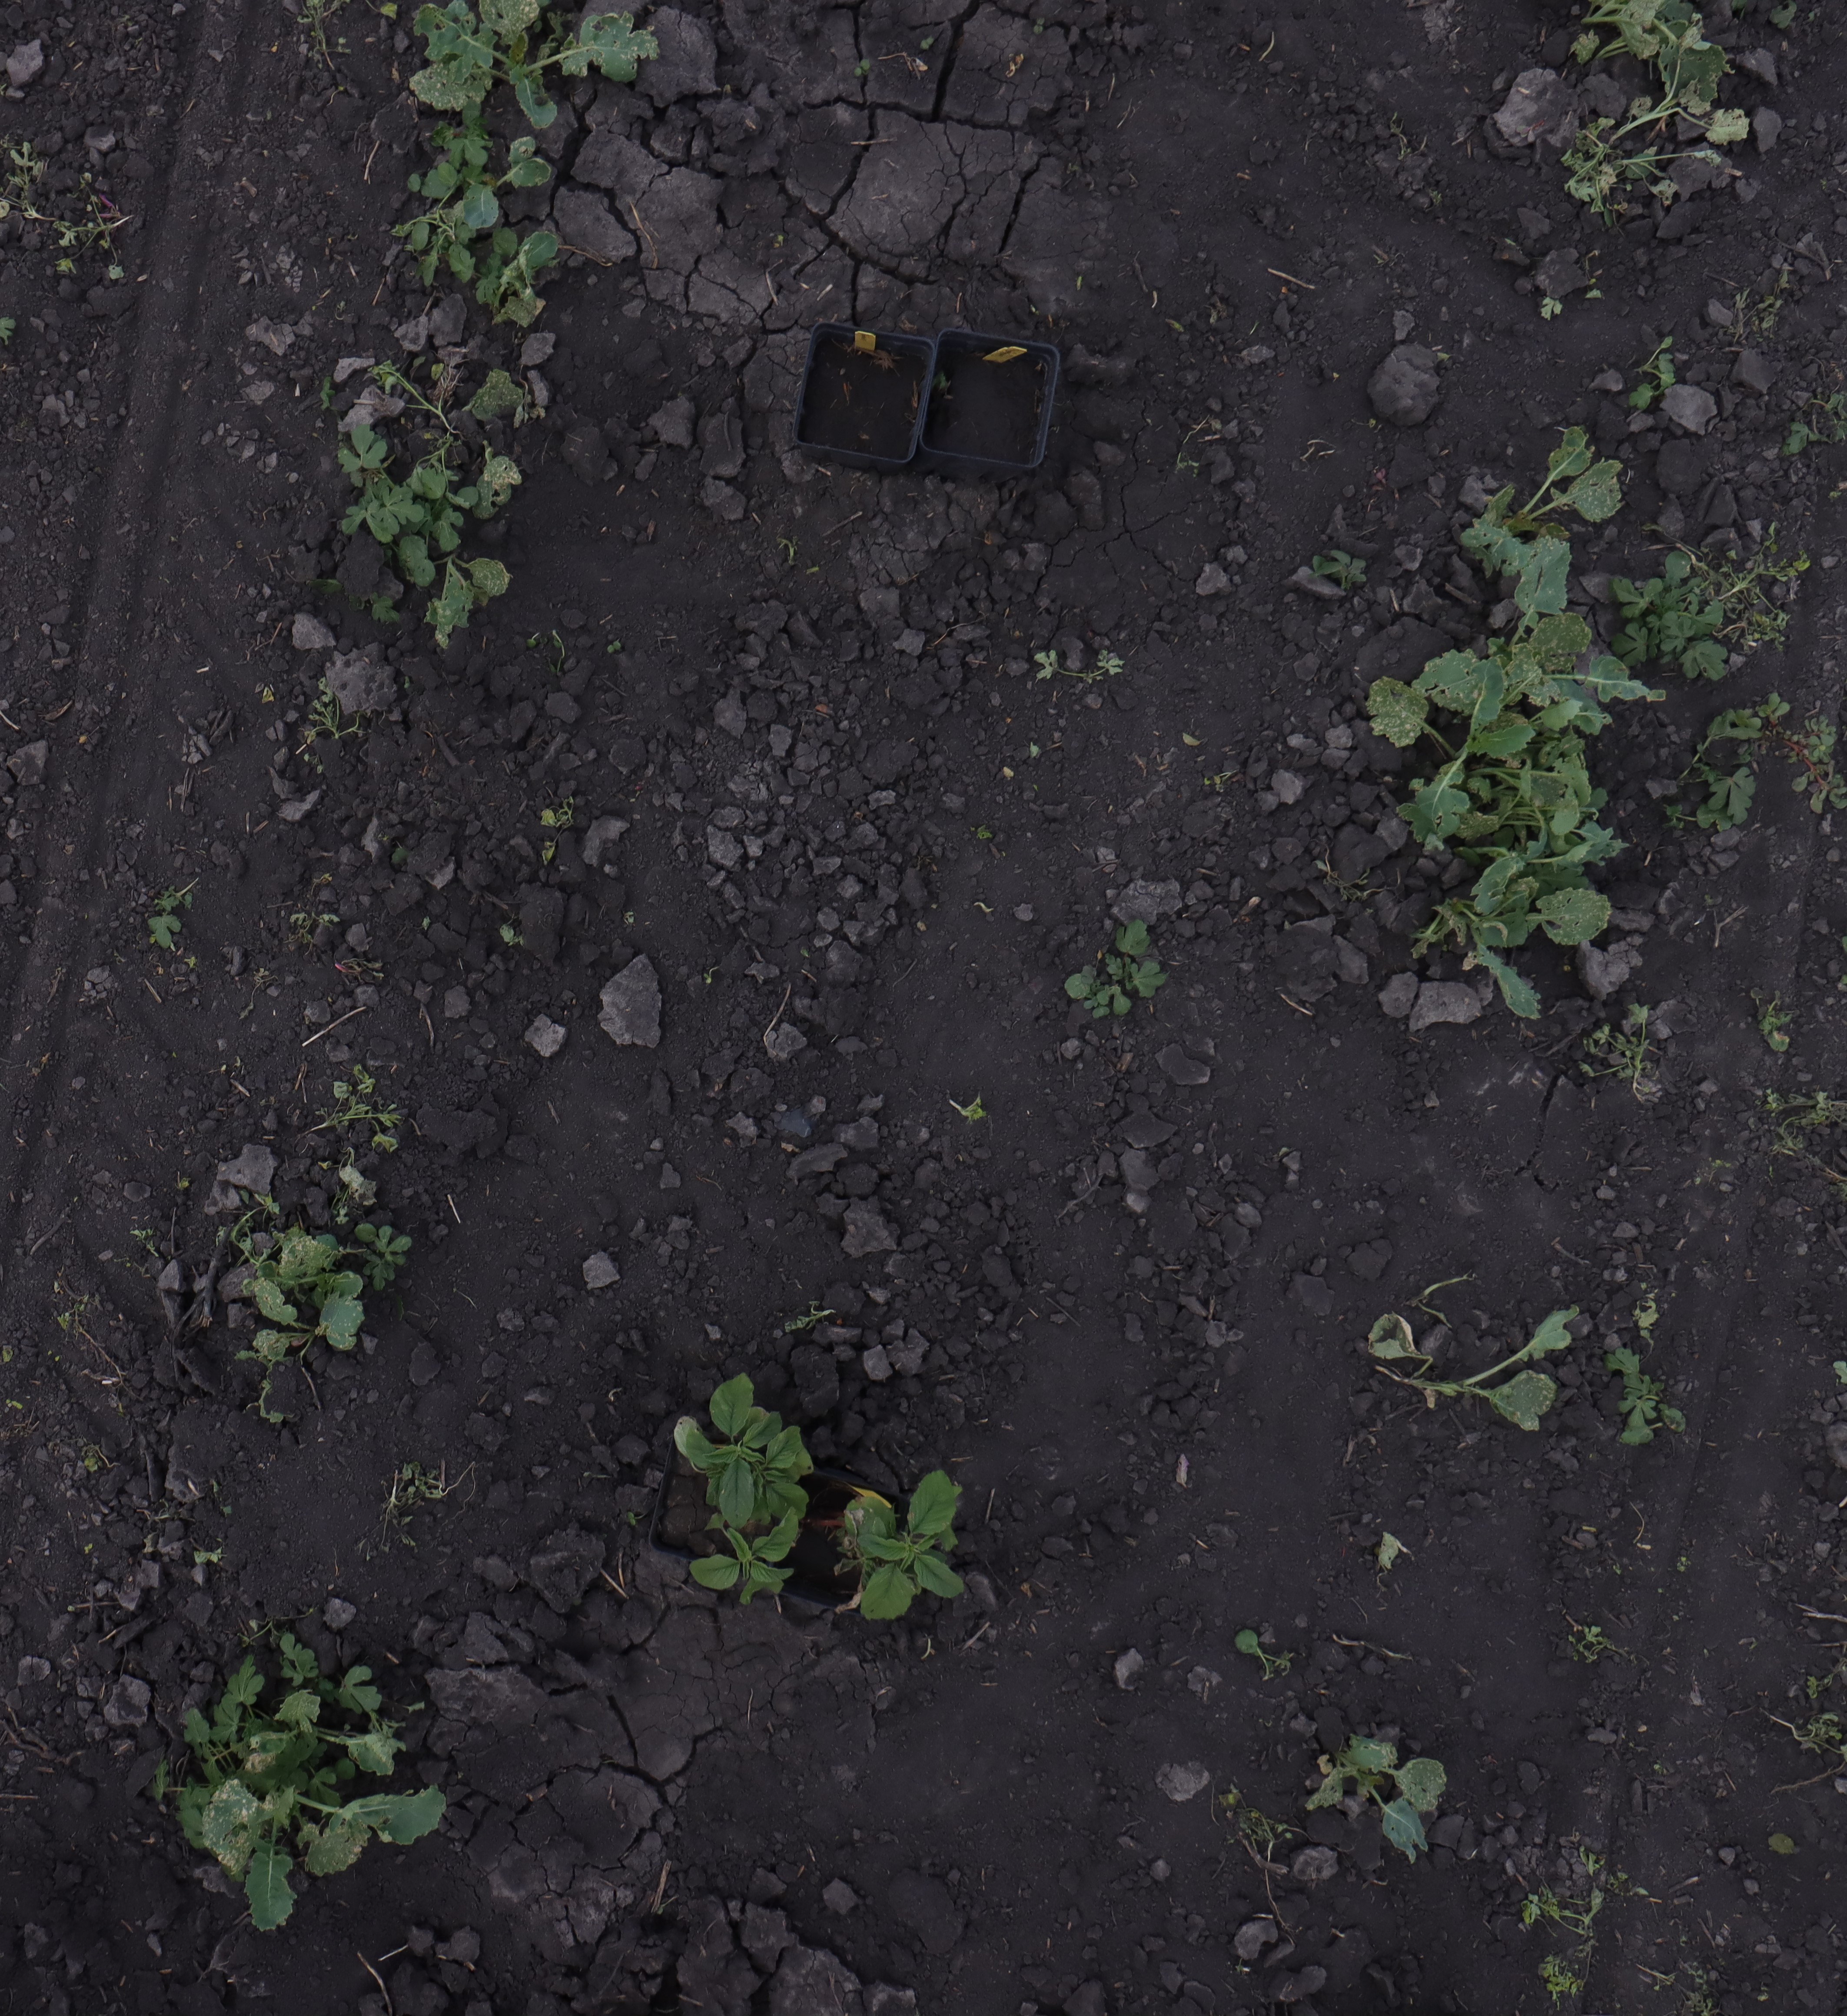
Crop: Canola
Objects: Canola, Canola, Canola, Canola, Redroot Pigweed, Redroot Pigweed